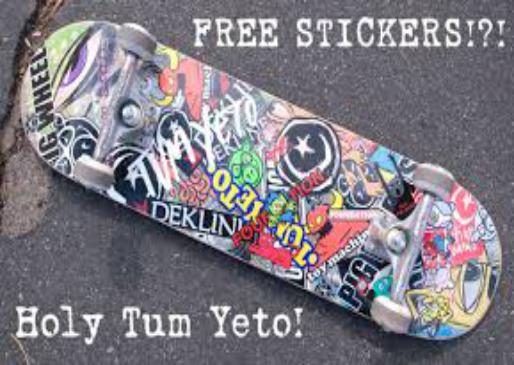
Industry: Leisure